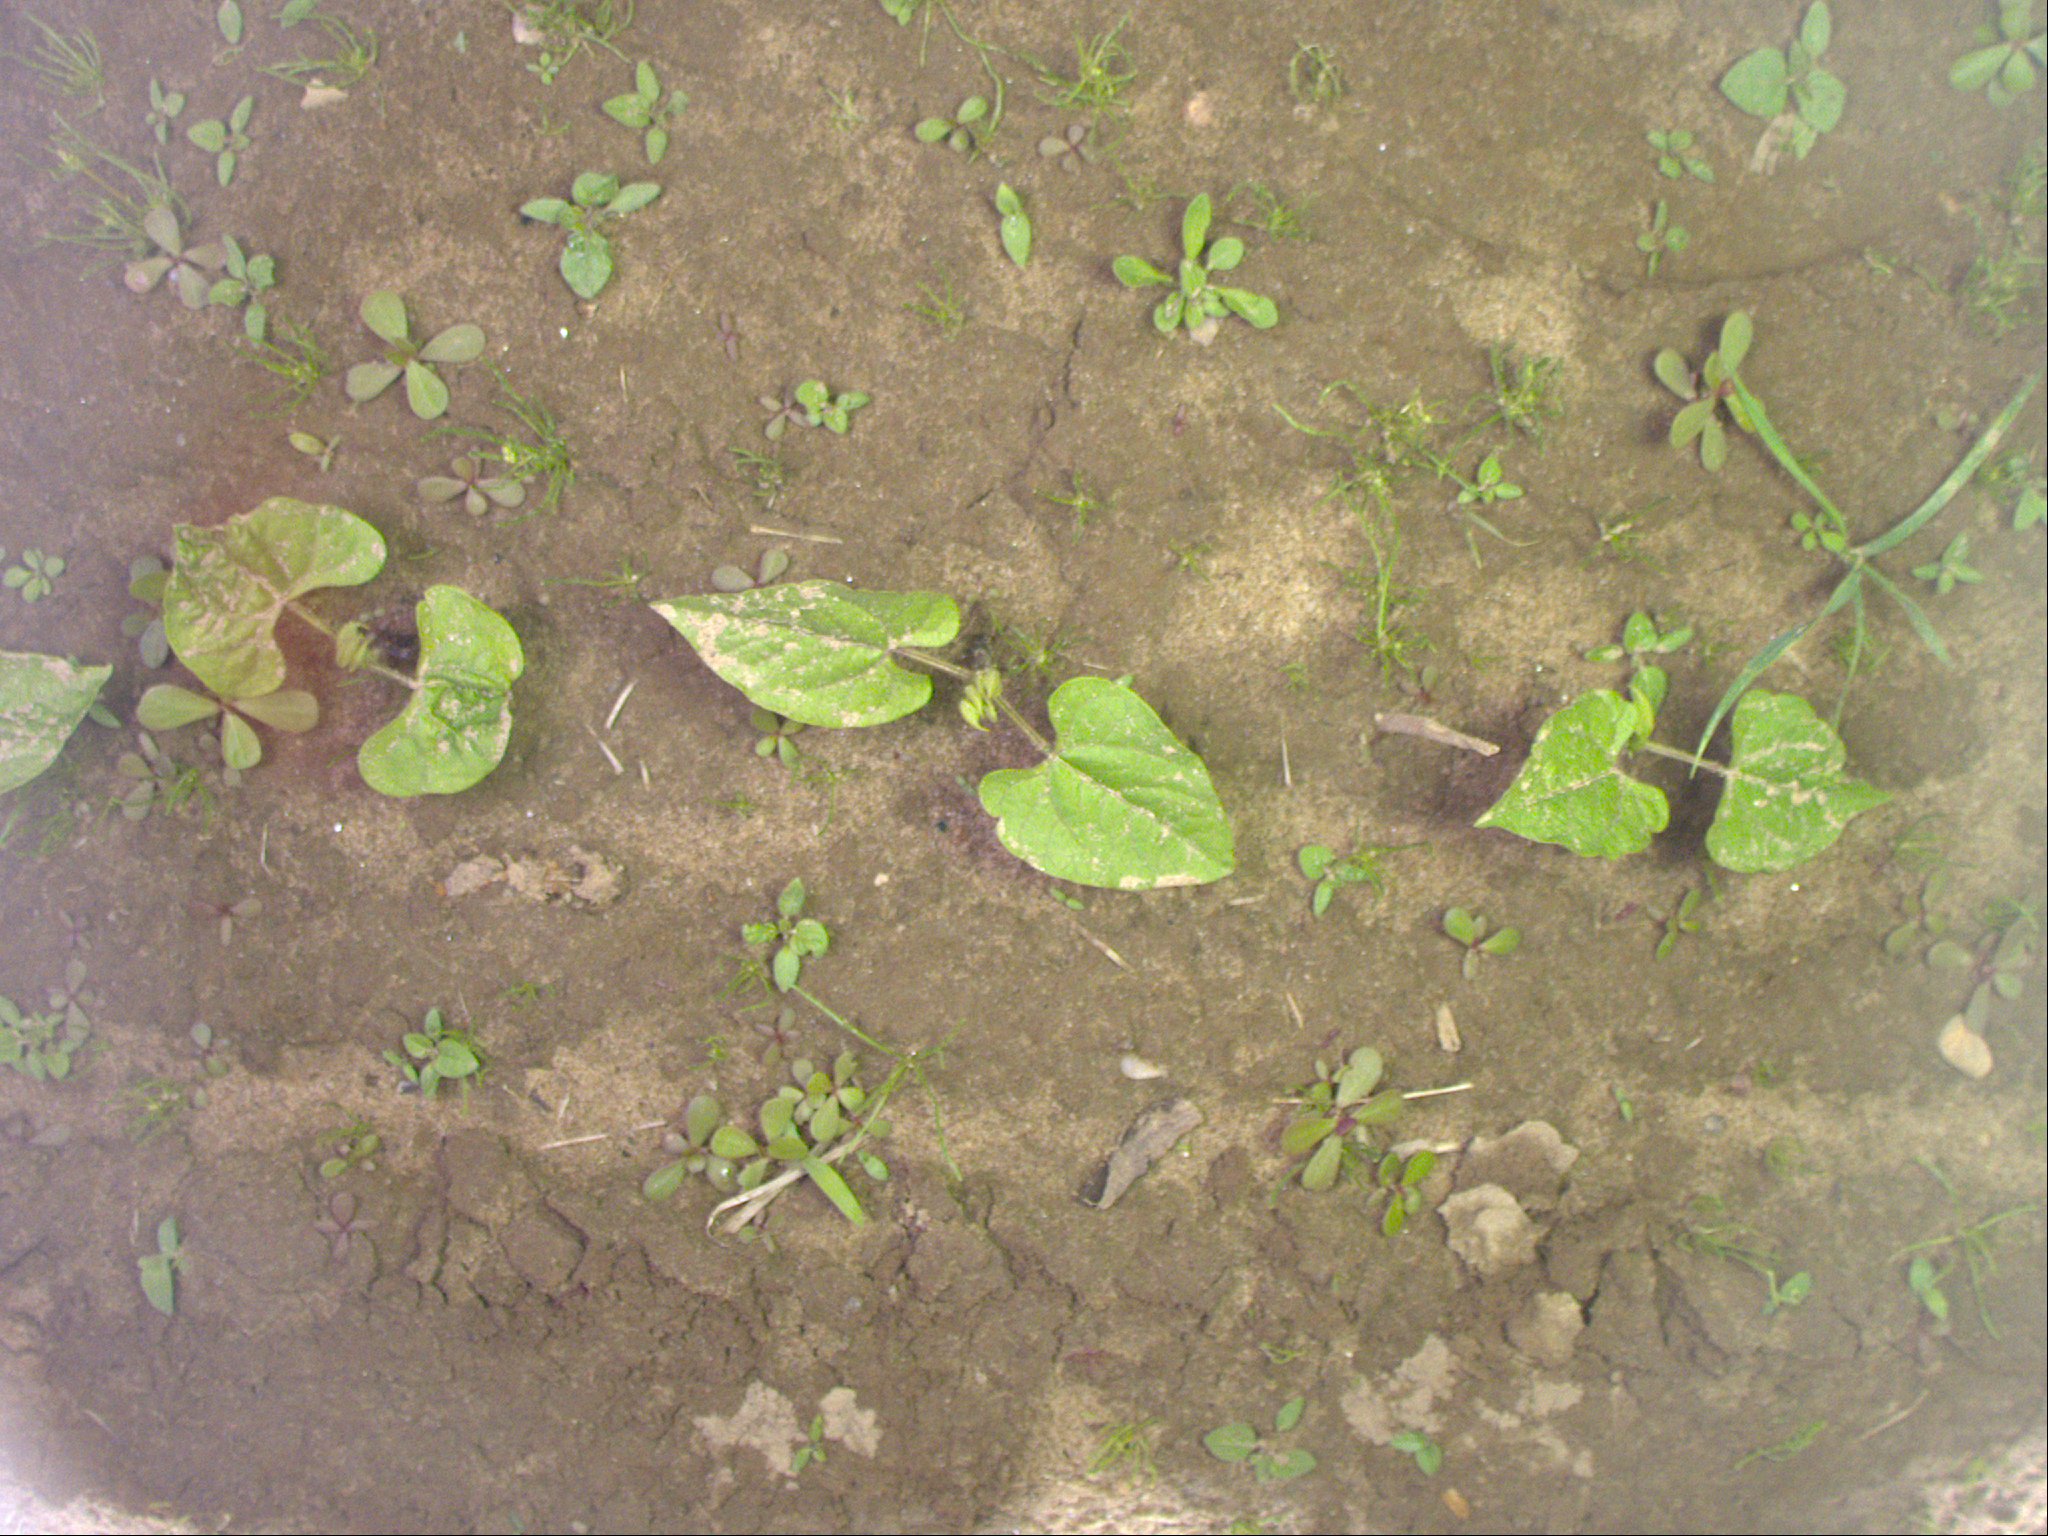
Crop: bean
Objects: bean, stem_bean, bean, stem_bean, bean, stem_bean